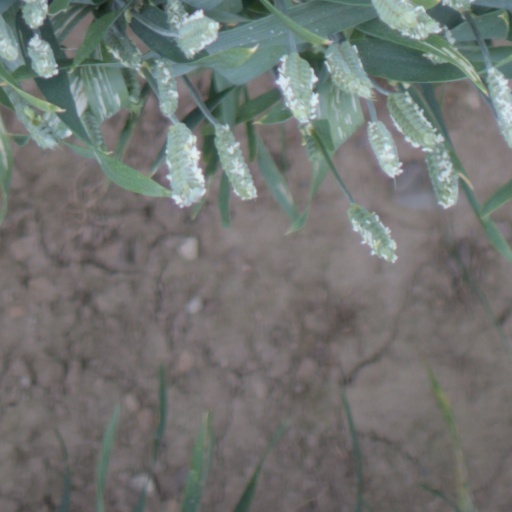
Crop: wheat